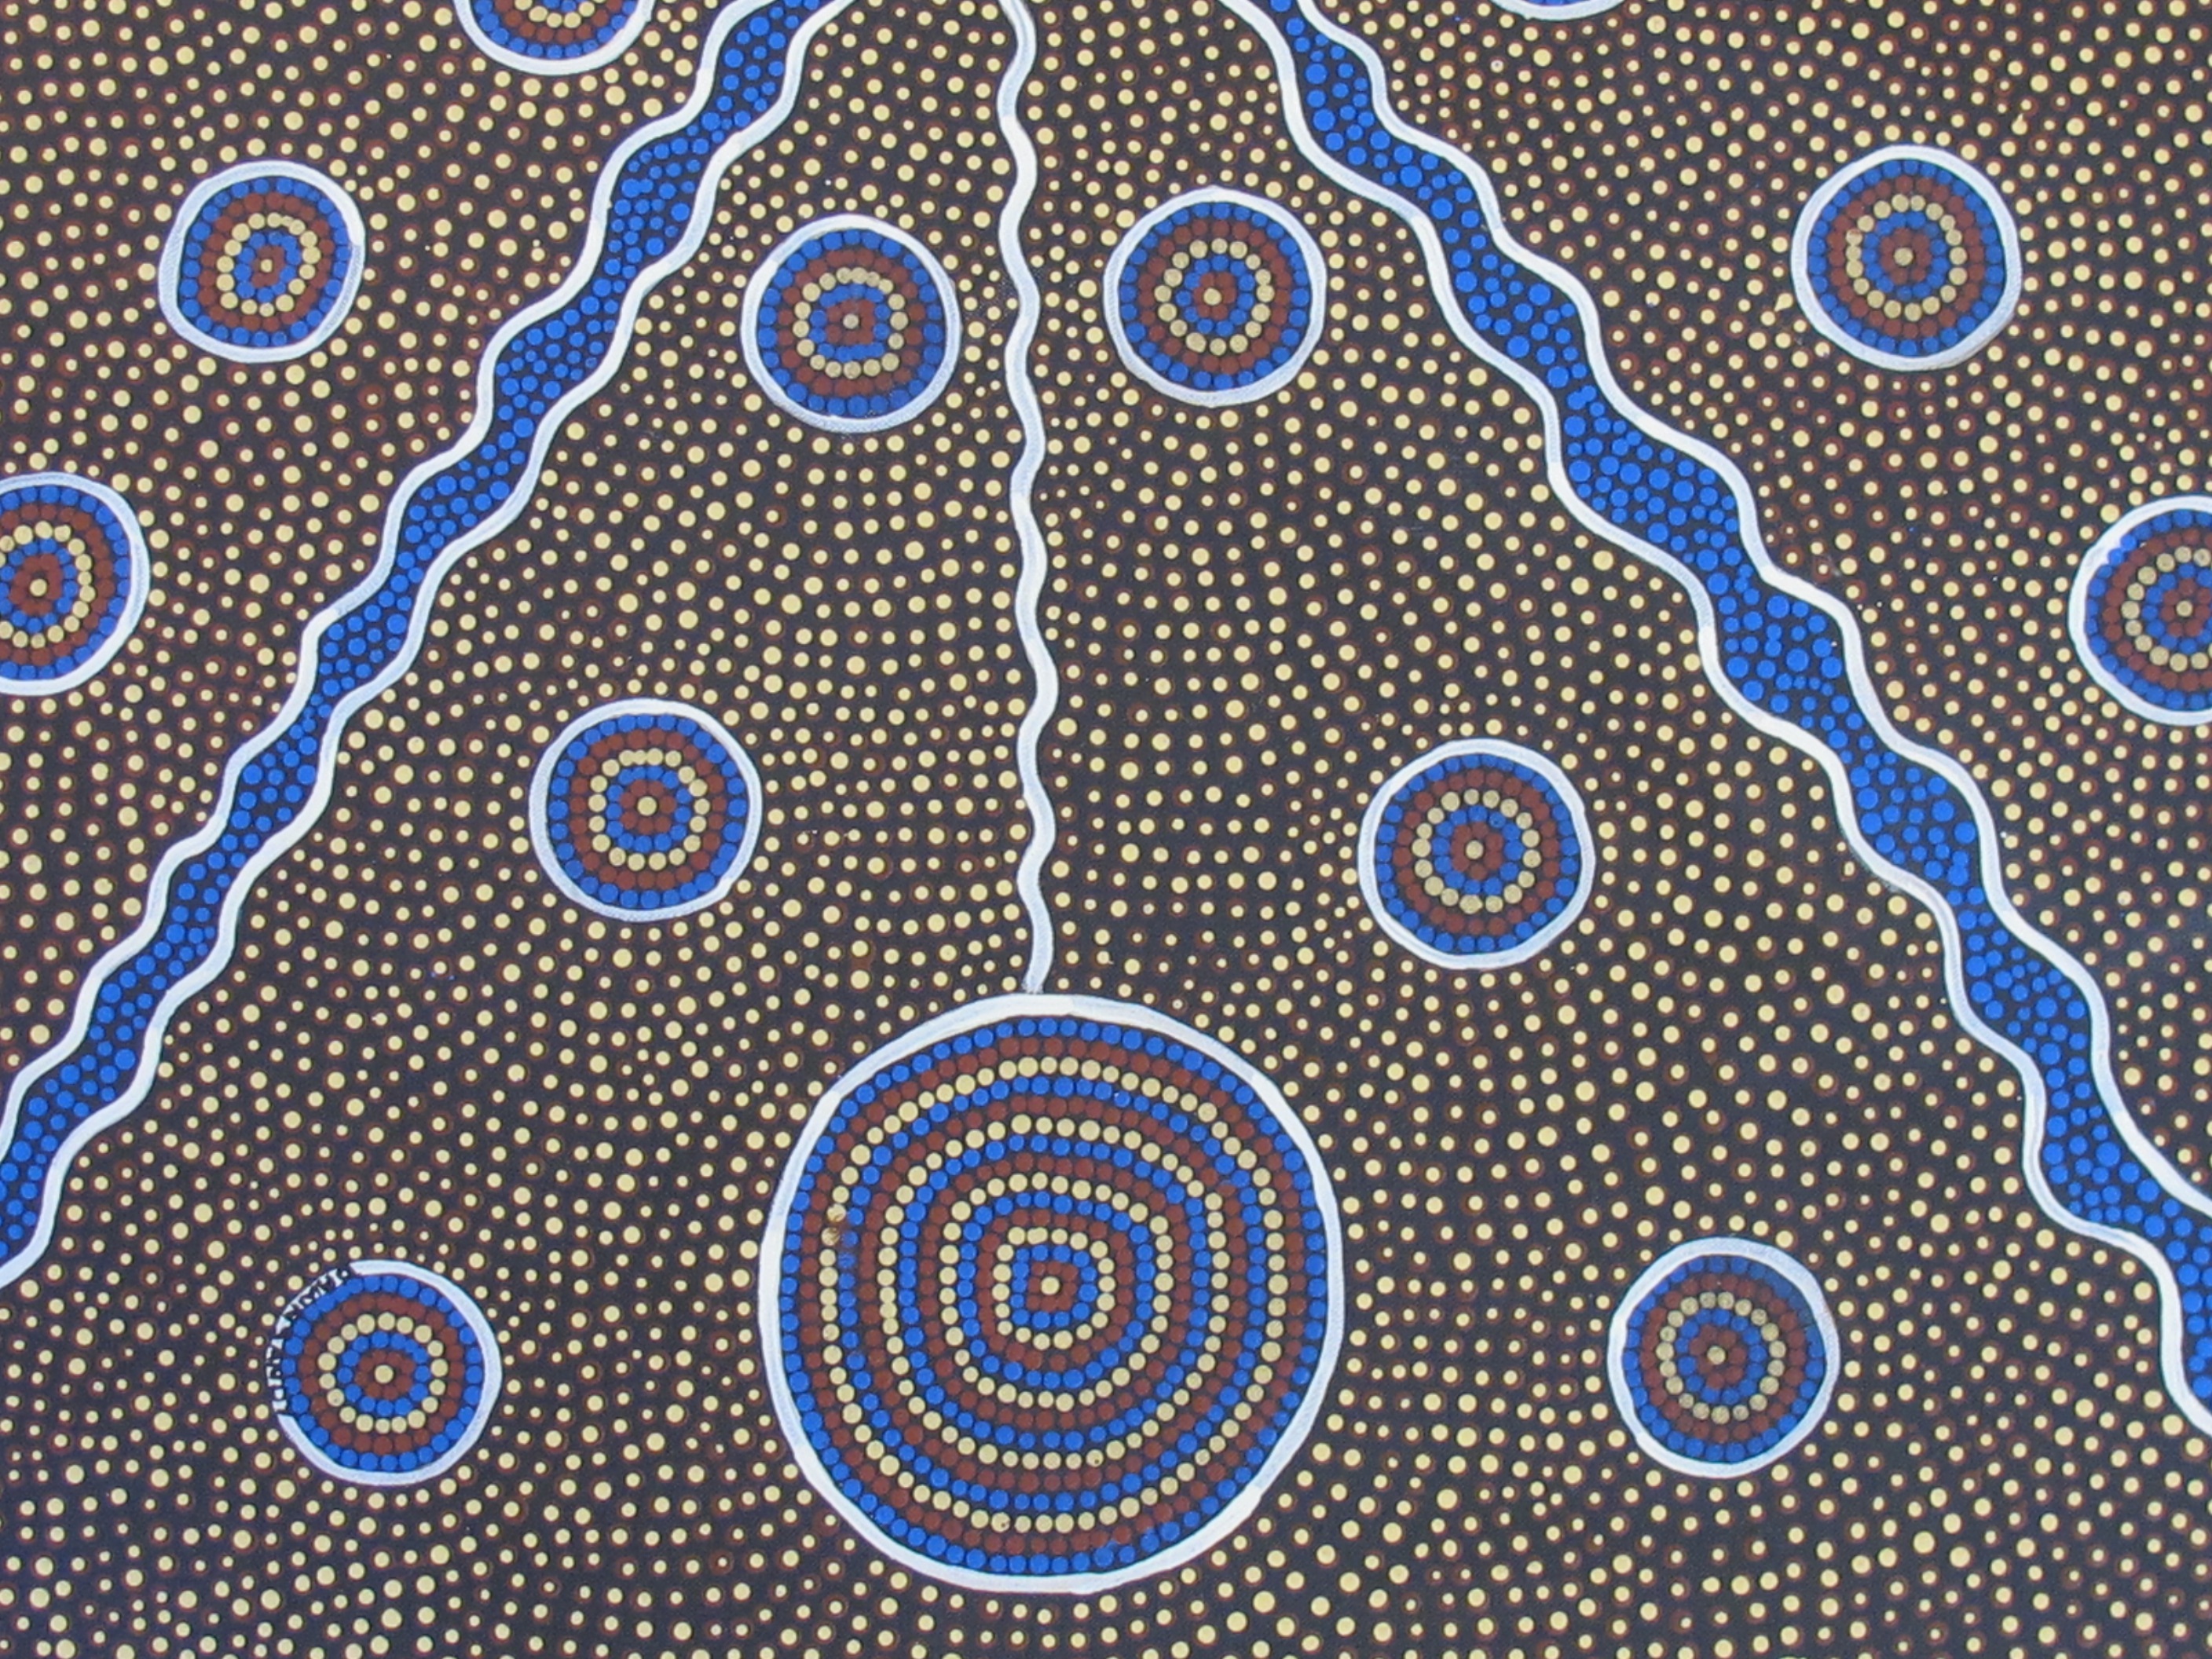
texture, pattern, line, blue, circle, painting, textile, australian, art, background, design, symmetry, dots, shape, aboriginal, flooring, aboriginal art, aboriginal painting, indigenous painting